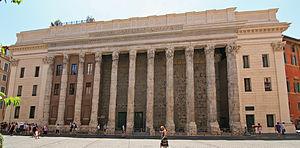
Le temple d'Hadrien est un temple romain situé sur la piazza di Pietra, au Champ de Mars, à Rome. Il subsiste de beaux vestiges de tout un côté du péristyle, inclus dans le bâtiment de la Bourse.